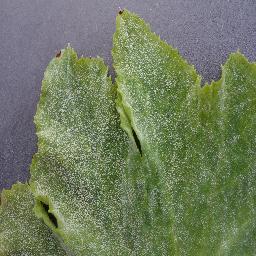
Label: Squash___Powdery_mildew